Shale gas

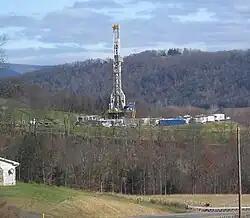
Derrick and platform of drilling gas wells in Marcellus Shale – Pennsylvania

Shale gas was first extracted as a resource in Fredonia, New York, in 1821, in shallow, low-pressure fractures. Horizontal drilling began in the 1930s, and in 1947 a well was first fracked in the U.S.